Miles Brewton House

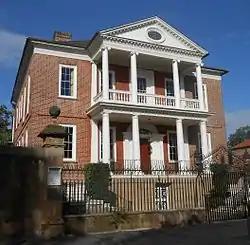
Miles Brewton House

The Miles Brewton House is a National Historic Landmark residential complex located in Charleston, South Carolina. It is one of the finest examples of a double house (a reference to the arrangement of four main rooms per floor, separated by a central stair hall) in Charleston, designed on principles articulated by Andrea Palladio. Located on two acres, its extensive collection of dependencies makes it one of the most complete Georgian townhouse complexes in America. The house was built ca. 1765-1769 for Miles Brewton, a wealthy slave trader and planter.